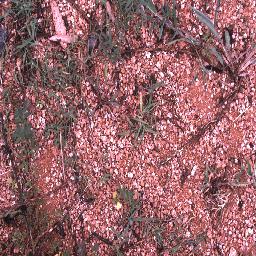
Label: negative